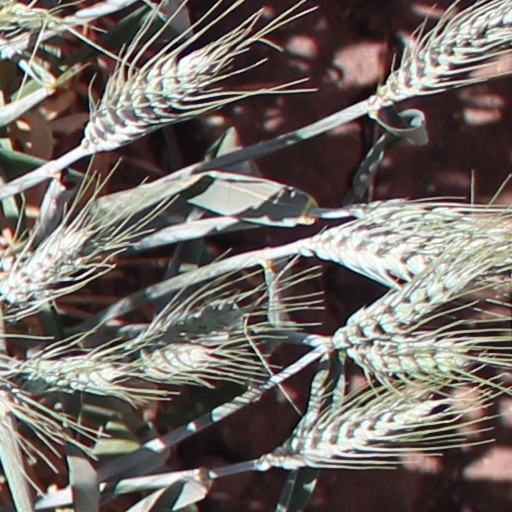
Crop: wheat